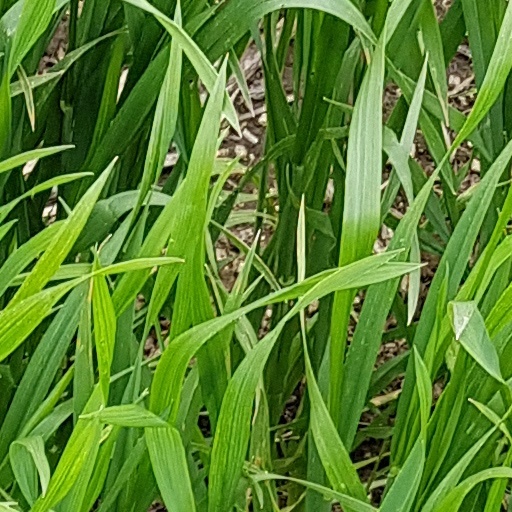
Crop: wheat